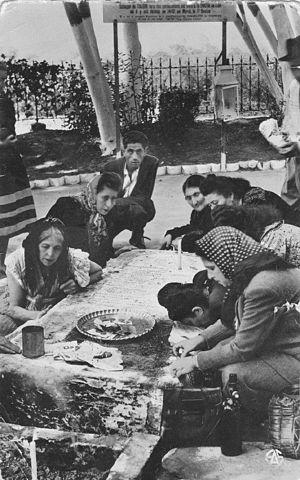
L’histoire des Juifs à Tlemcen est plurimillénaire, débutant probablement avec des marchands juifs qui plus tard judaïseront les tribus berbères de la région. La région est, à l’ère des gueonim, un centre d’étude assez important pour correspondre avec les académies talmudiques de Babylonie. Les Juifs sont cependant rejetés de la ville et cantonnés à la localité voisine d’Agadir à l'avènement de la dynastie zianide, au XIIIᵉ siècle et jusqu’à l’arrivée d’Ephraim Al-Naqawa, un rabbin fuyant les persécutions de 1391 en Espagne. Vénéré comme un saint, il fait construire une synagogue dans la ville et établit une longue lignée et forme de nombreux disciples. La communauté souffre d’une série de désastres au XVIᵉ siècle avant de redevenir un centre vivace du judaïsme jusqu’à la déclaration d’indépendance de l’Algérie.
L'histoire des Juifs en Algérie remonte à l’Antiquité, sans qu’il soit possible de retracer avec certitude l'époque et les circonstances de l’arrivée des premiers Juifs dans le territoire de l’actuelle Algérie. Plusieurs vagues d'immigration ont en tout cas contribué à accroître sa population. Il est possible qu'il y ait eu des Juifs à Carthage et dans le territoire actuel de l'Algérie avant la conquête romaine mais le développement des communautés juives est lié à la présence romaine. Les révoltes juives des Iᵉʳ et IIᵉ siècles en terre d'Israël et en Cyrénaïque ont certainement causé l'arrivée d'immigrants juifs en provenance de ces contrées. Le prosélytisme juif parmi les Berbères est un fait historique établi, mais son importance reste débattue.